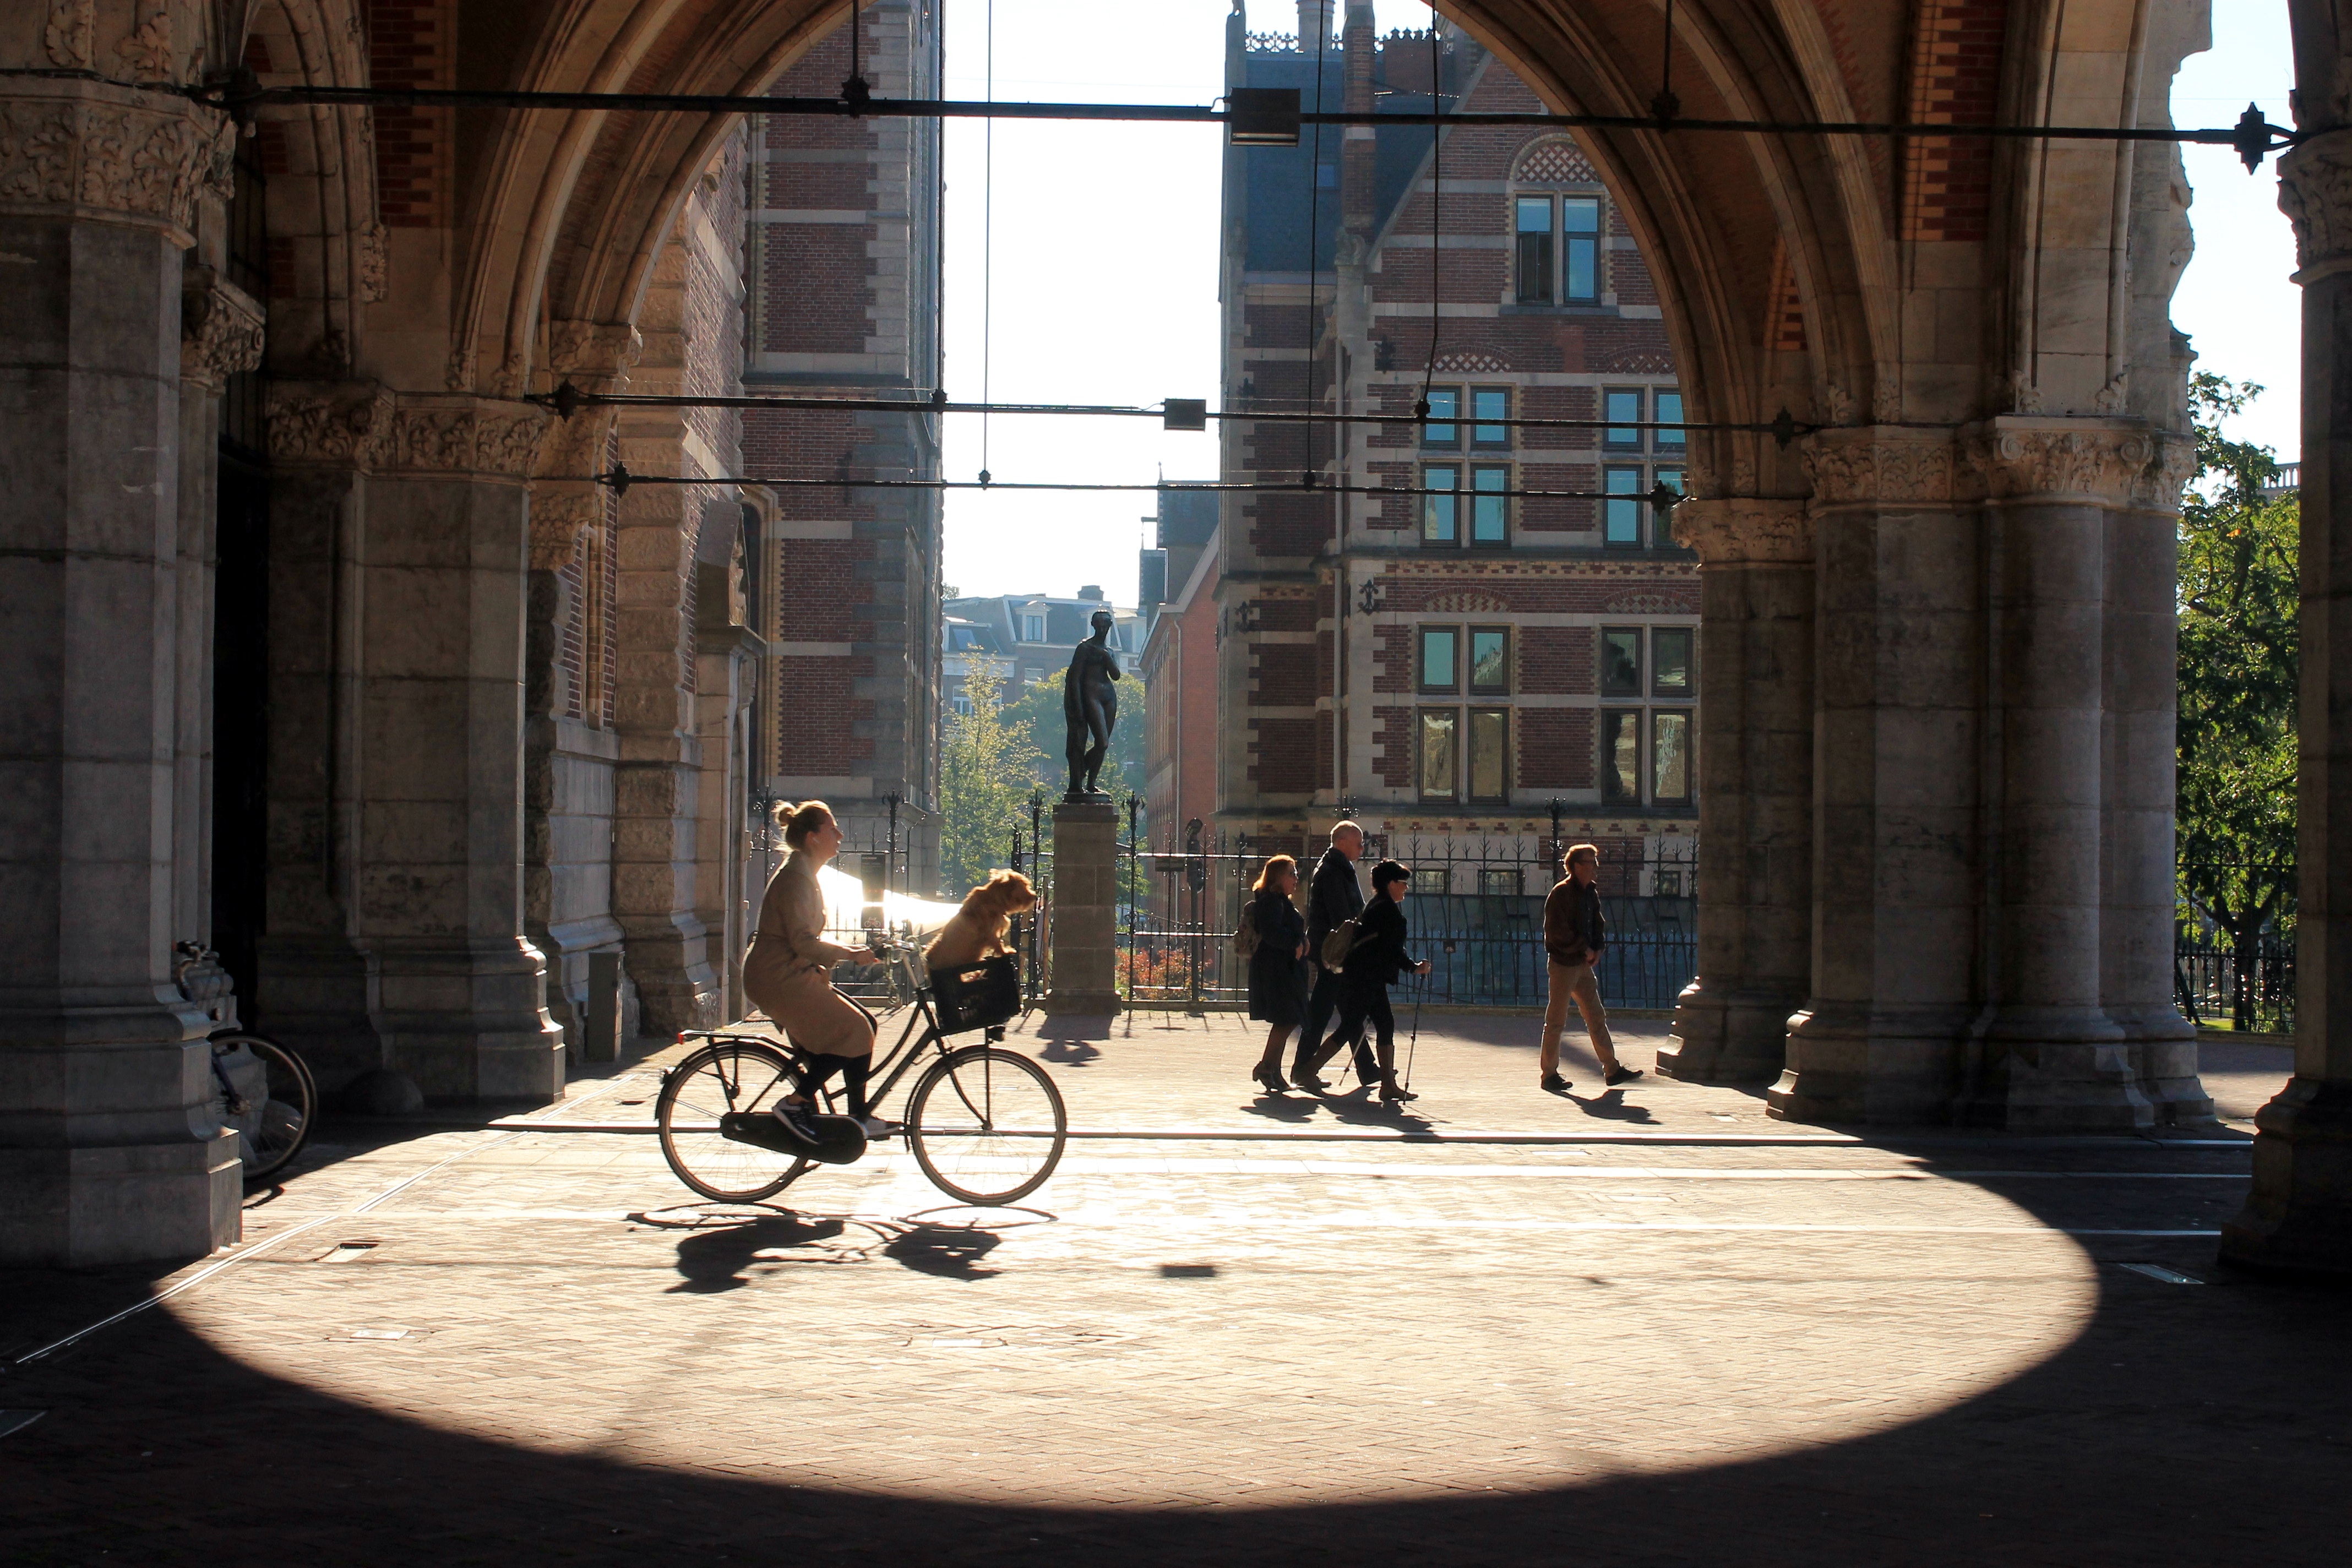
street, statue, sculpture, art, temple, image, tourist attraction, urban area, ancient history